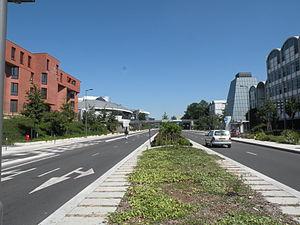
Boulevard de l'Hautil à Cergy (Val-d'Oise, France)
ECAM-EPMI ou École centrale des arts et métiers - EPMI est l'une des 205 écoles d'ingénieurs françaises accréditées au 1ᵉʳ septembre 2019 à délivrer un diplôme d'ingénieur.